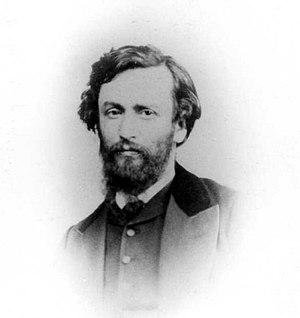
Émile Hirsch, 23 juillet 1832 à Metz, mort en 1904, est un peintre-verrier français. Élève de Delacroix et Ingres, il fut actif entre 1852 et 1880.